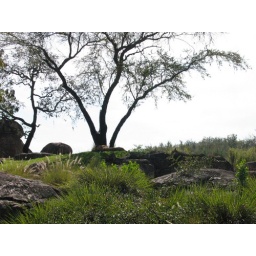
There is a lion on that rock sitting under the tree